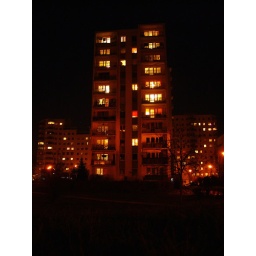
A building fully illuminated in Lokajskiego street